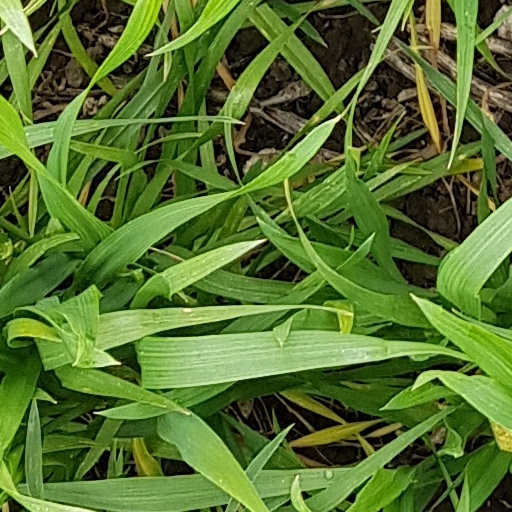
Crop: wheat